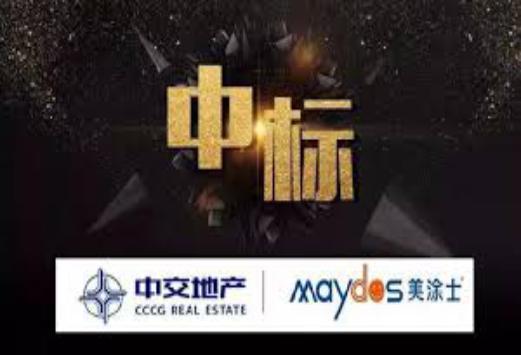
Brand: maydos
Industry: Necessities